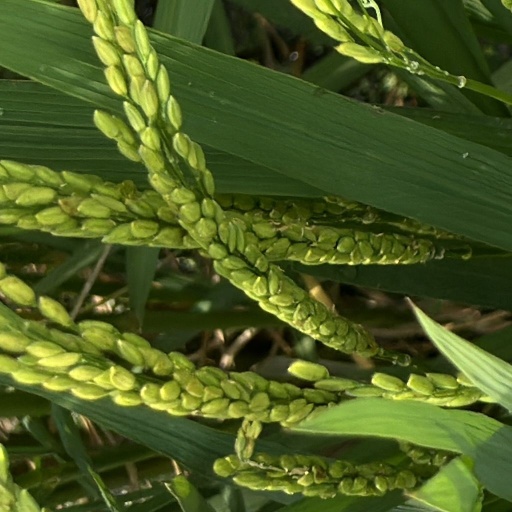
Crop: rice